Once Long Ago

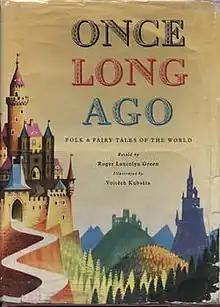
Hardcover edition

"Once Long Ago: Folk & Fairy Tales of the World" is a book of 70 fairy tales from many countries and cultures. The tales are told by Roger Lancelyn Green and illustrated by Vojtěch Kubašta. The book was published in 1962 by Golden Pleasure Books in London and reprinted in 1966 (second edition) and 1967 (third edition). It is out of print.